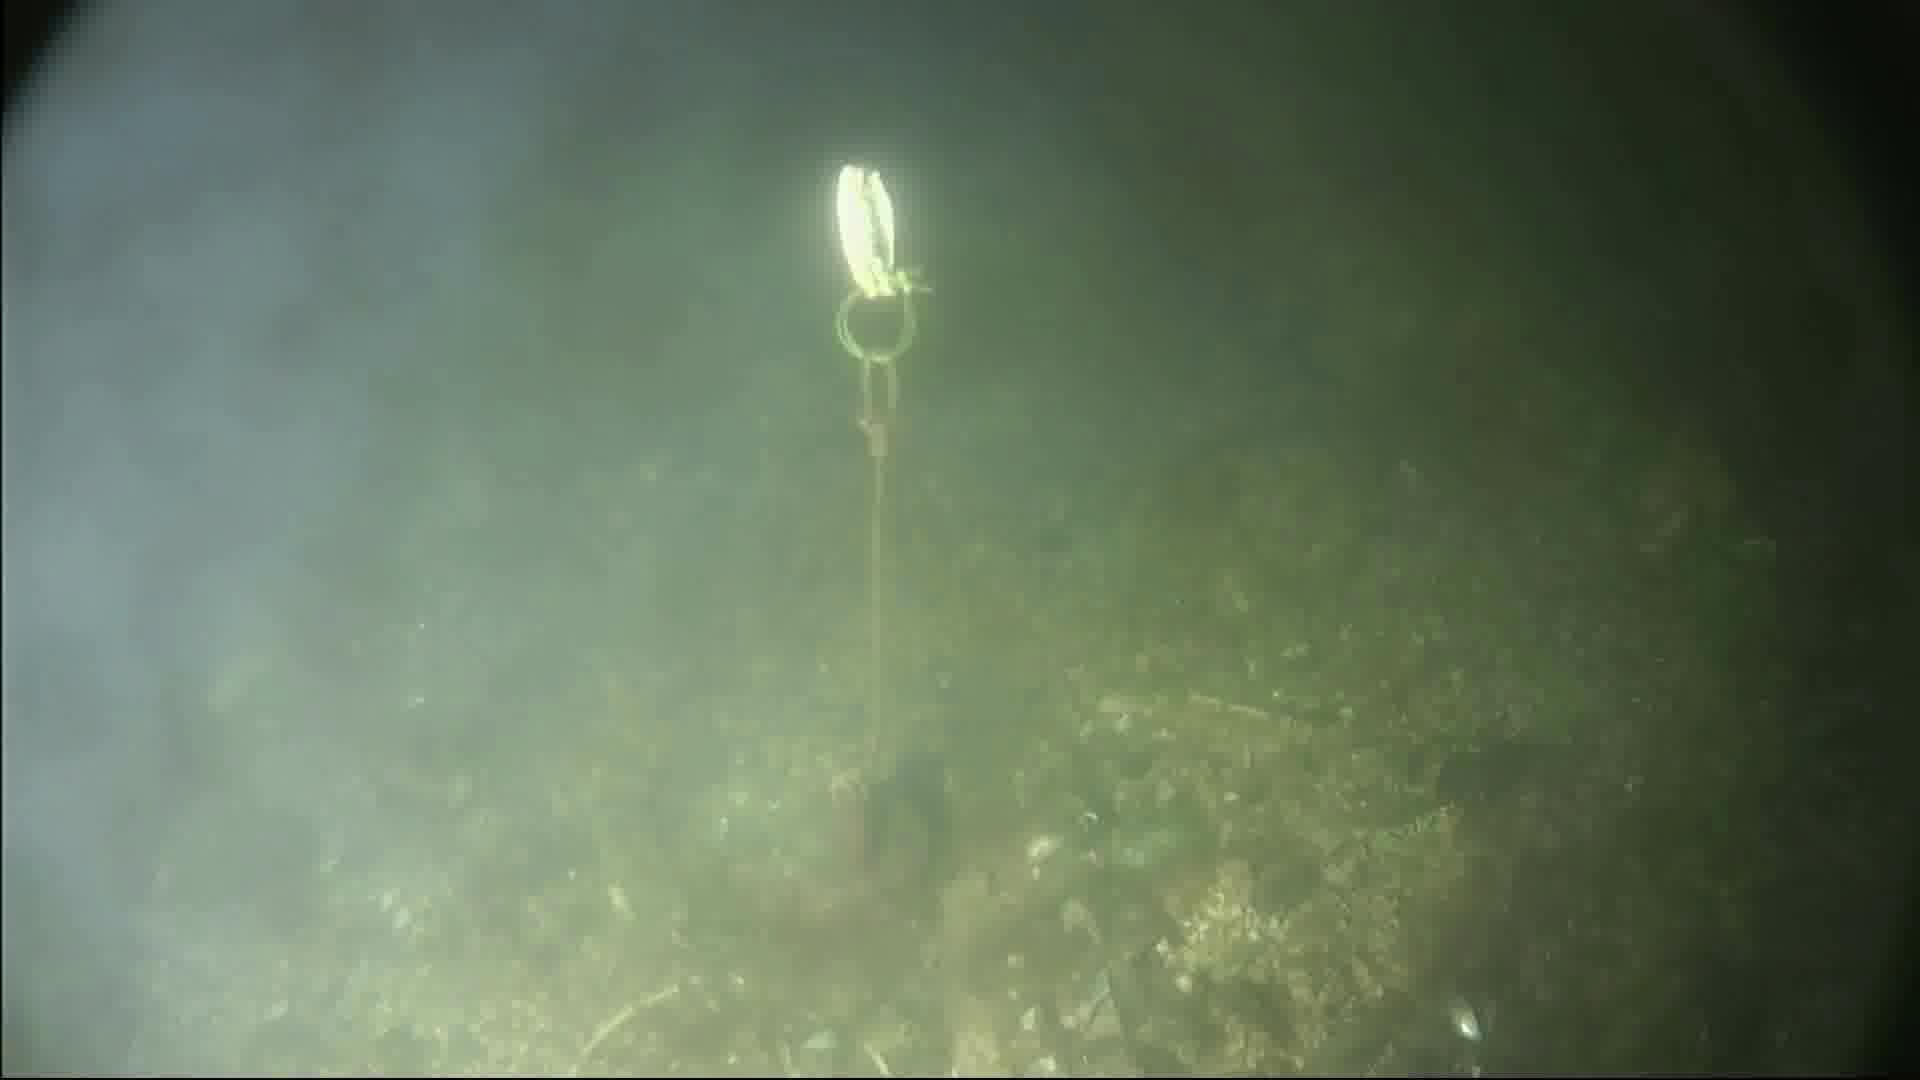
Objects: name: crab